Waziristan campaign (1936–1939)

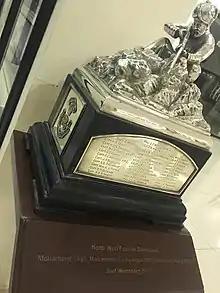
Souvenir presented by British Officers depicting Tribal Marksman in an ambush against invading British Indian Forces.

In late November 1936, in order to reassert the perception of control over the region, with the approval of the Tori Khel maliks, the government of India decided to move troops through the Khaisora Valley. This would be achieved by marching a column from the garrison at Razmak to the east, to join up at the village of Bichhe Kashkai with a column from the Bannu Brigade, which would advance from the south from Mirali. By this stage of British rule in India there were strict rules governing such expeditions on the North West Frontier, and as the purpose of the expedition was only as a demonstration to the tribesmen of government resolve, the decision was made that no offensive action was to be taken unless troops were fired upon.